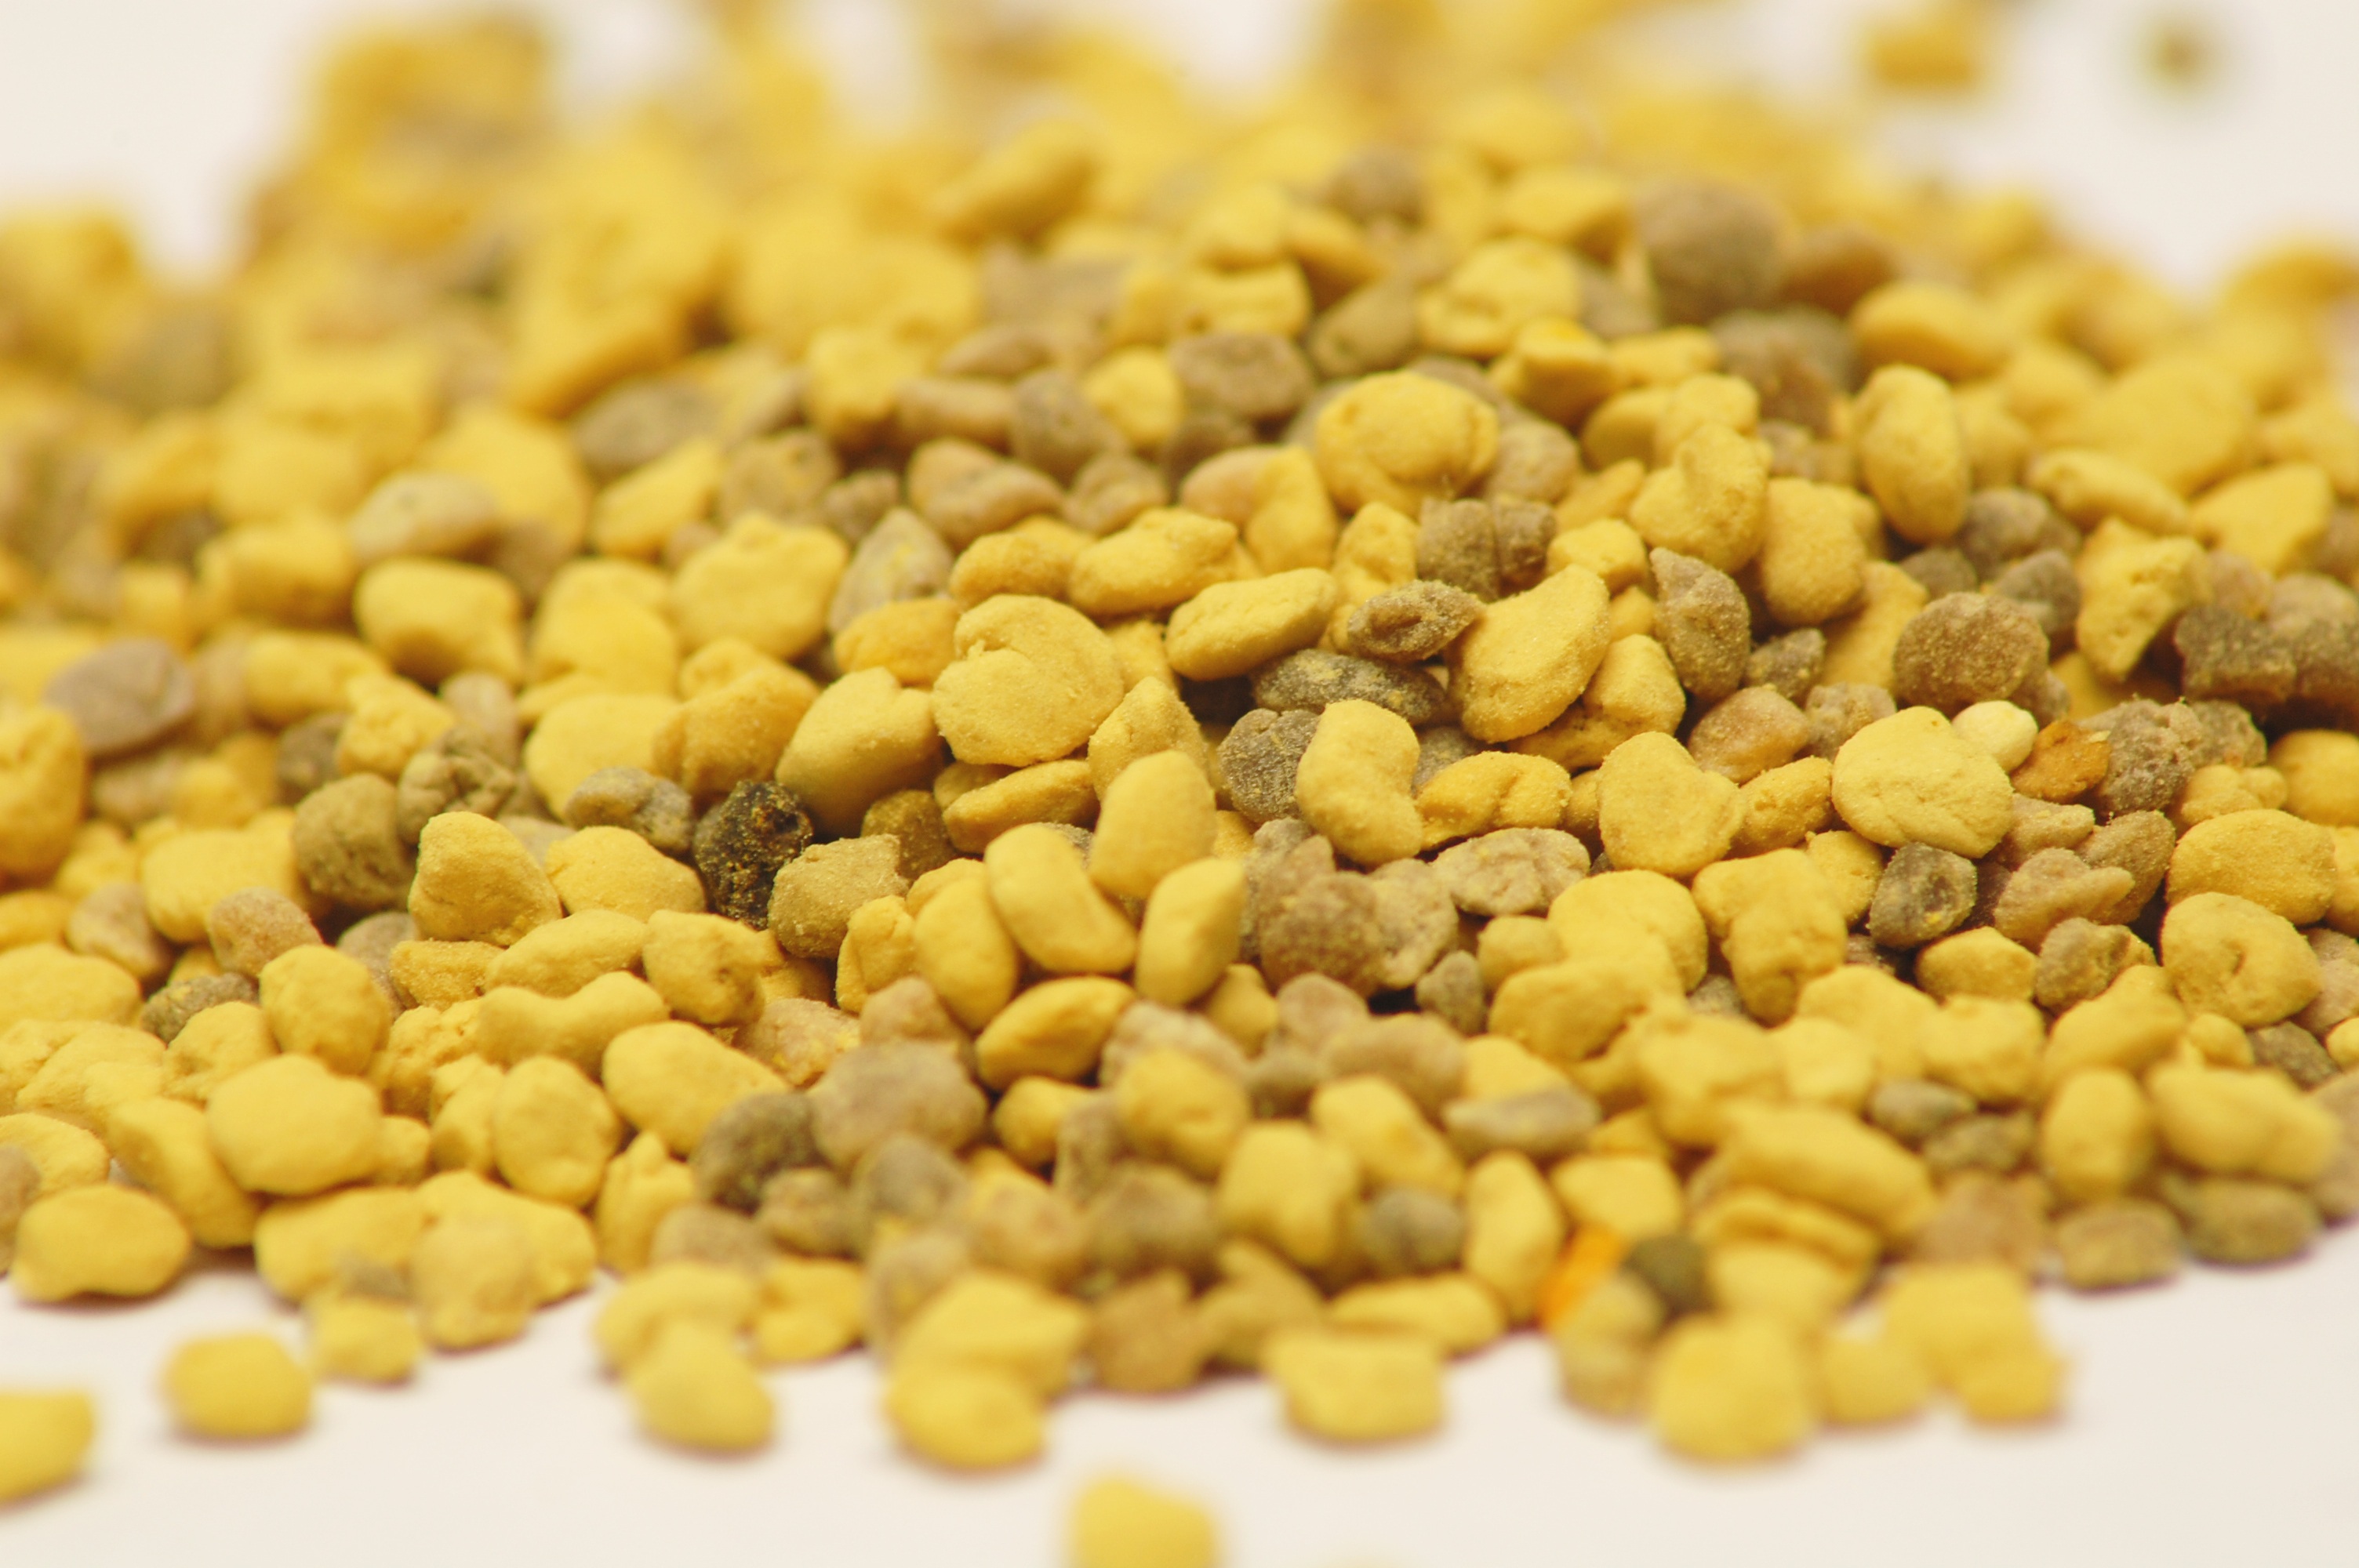
plant, fruit, pollen, dish, food, produce, vegetable, crop, yellow, bee, nectar, flowering plant, corn kernels, grass family, land plant, snack food